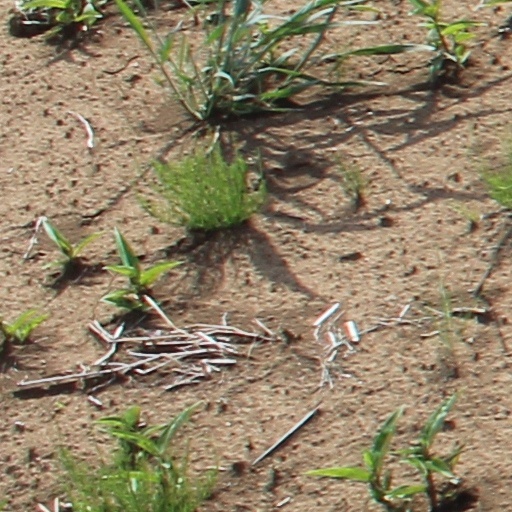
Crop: wheat